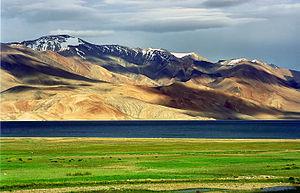
Le district de Leh est, avec le district de, l'un des deux districts de la région du Ladakh, dans l'État du Jammu-et-Cachemire en Inde. Sa capitale est Leh. Il est le second plus grand état de l'Inde après le district de Kutch, dans l'État du Gujarat.
Les Cigares du pharaon est le quatrième album de bande dessinée des Aventures de Tintin, prépublié en noir et blanc du 8 décembre 1932 au 8 février 1934 dans les pages du Petit Vingtième, supplément du journal Le Vingtième Siècle. La version couleur de l'album est parue en 1955.
Le Cachemire est une région montagneuse du sous-continent indien. On désigne sous ce vocable, depuis la partition des Indes et la disparition de l'État princier du Jammu-et-Cachemire, l'ensemble du territoire qui constituait ce dernier.
L'Inde, officiellement la république de l'Inde, est un pays d'Asie du Sud qui occupe la majeure partie du sous-continent indien. Sa capitale est New Delhi. L'Inde est le deuxième pays le plus peuplé et le septième pays le plus grand du monde. Le littoral indien s'étend sur plus de sept mille kilomètres. Le pays a des frontières communes avec le Pakistan au nord-ouest, la Chine au nord et à l'est-nord-est, le Népal au nord-est, le Bhoutan, le Bangladesh et la Birmanie à l'est-nord-est. Sur l'océan Indien, l'Inde est à proximité des Maldives au sud-sud-ouest, du Sri Lanka au sud et de l'Indonésie au sud-est. L'Inde revendique également une frontière avec l'Afghanistan au nord-ouest. L'Inde dispose de l'arme nucléaire depuis 1974 après avoir fait des essais officiels.